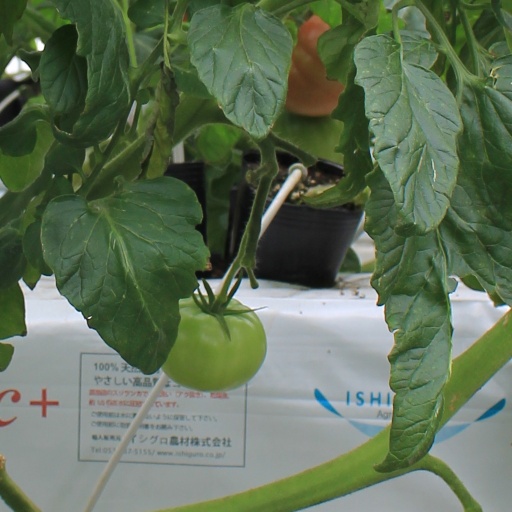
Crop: tomato